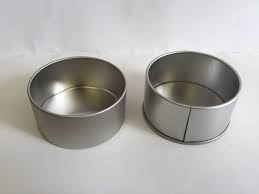
Label: metal